Lion's share

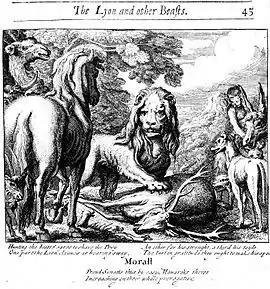
Illustration of the fable from Francis Barlow's edition of Aesop's Fables, 1687

The early Latin version of Phaedrus begins with the reflection that "Partnership with the mighty is never trustworthy". It then relates how a cow, a goat and a sheep go hunting together with a lion. When it comes to dividing the spoil, the lion says, "I take the first portion because of my title, since I am addressed as king; the second portion you will assign to me, since I'm your partner; then because I am the stronger, the third will follow me; and an accident will happen to anyone who touches the fourth." This was listed as Fable 339 in the Perry Index and was later the version followed by William Caxton in his 1484 collection of the Fables.